Furkan Haltalı

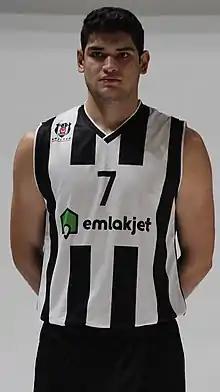

Furkan Haltalı (born December 2, 2002) is a Turkish professional basketball player who plays as a center for Bahçeşehir Koleji of the Basketbol Süper Ligi (BSL).